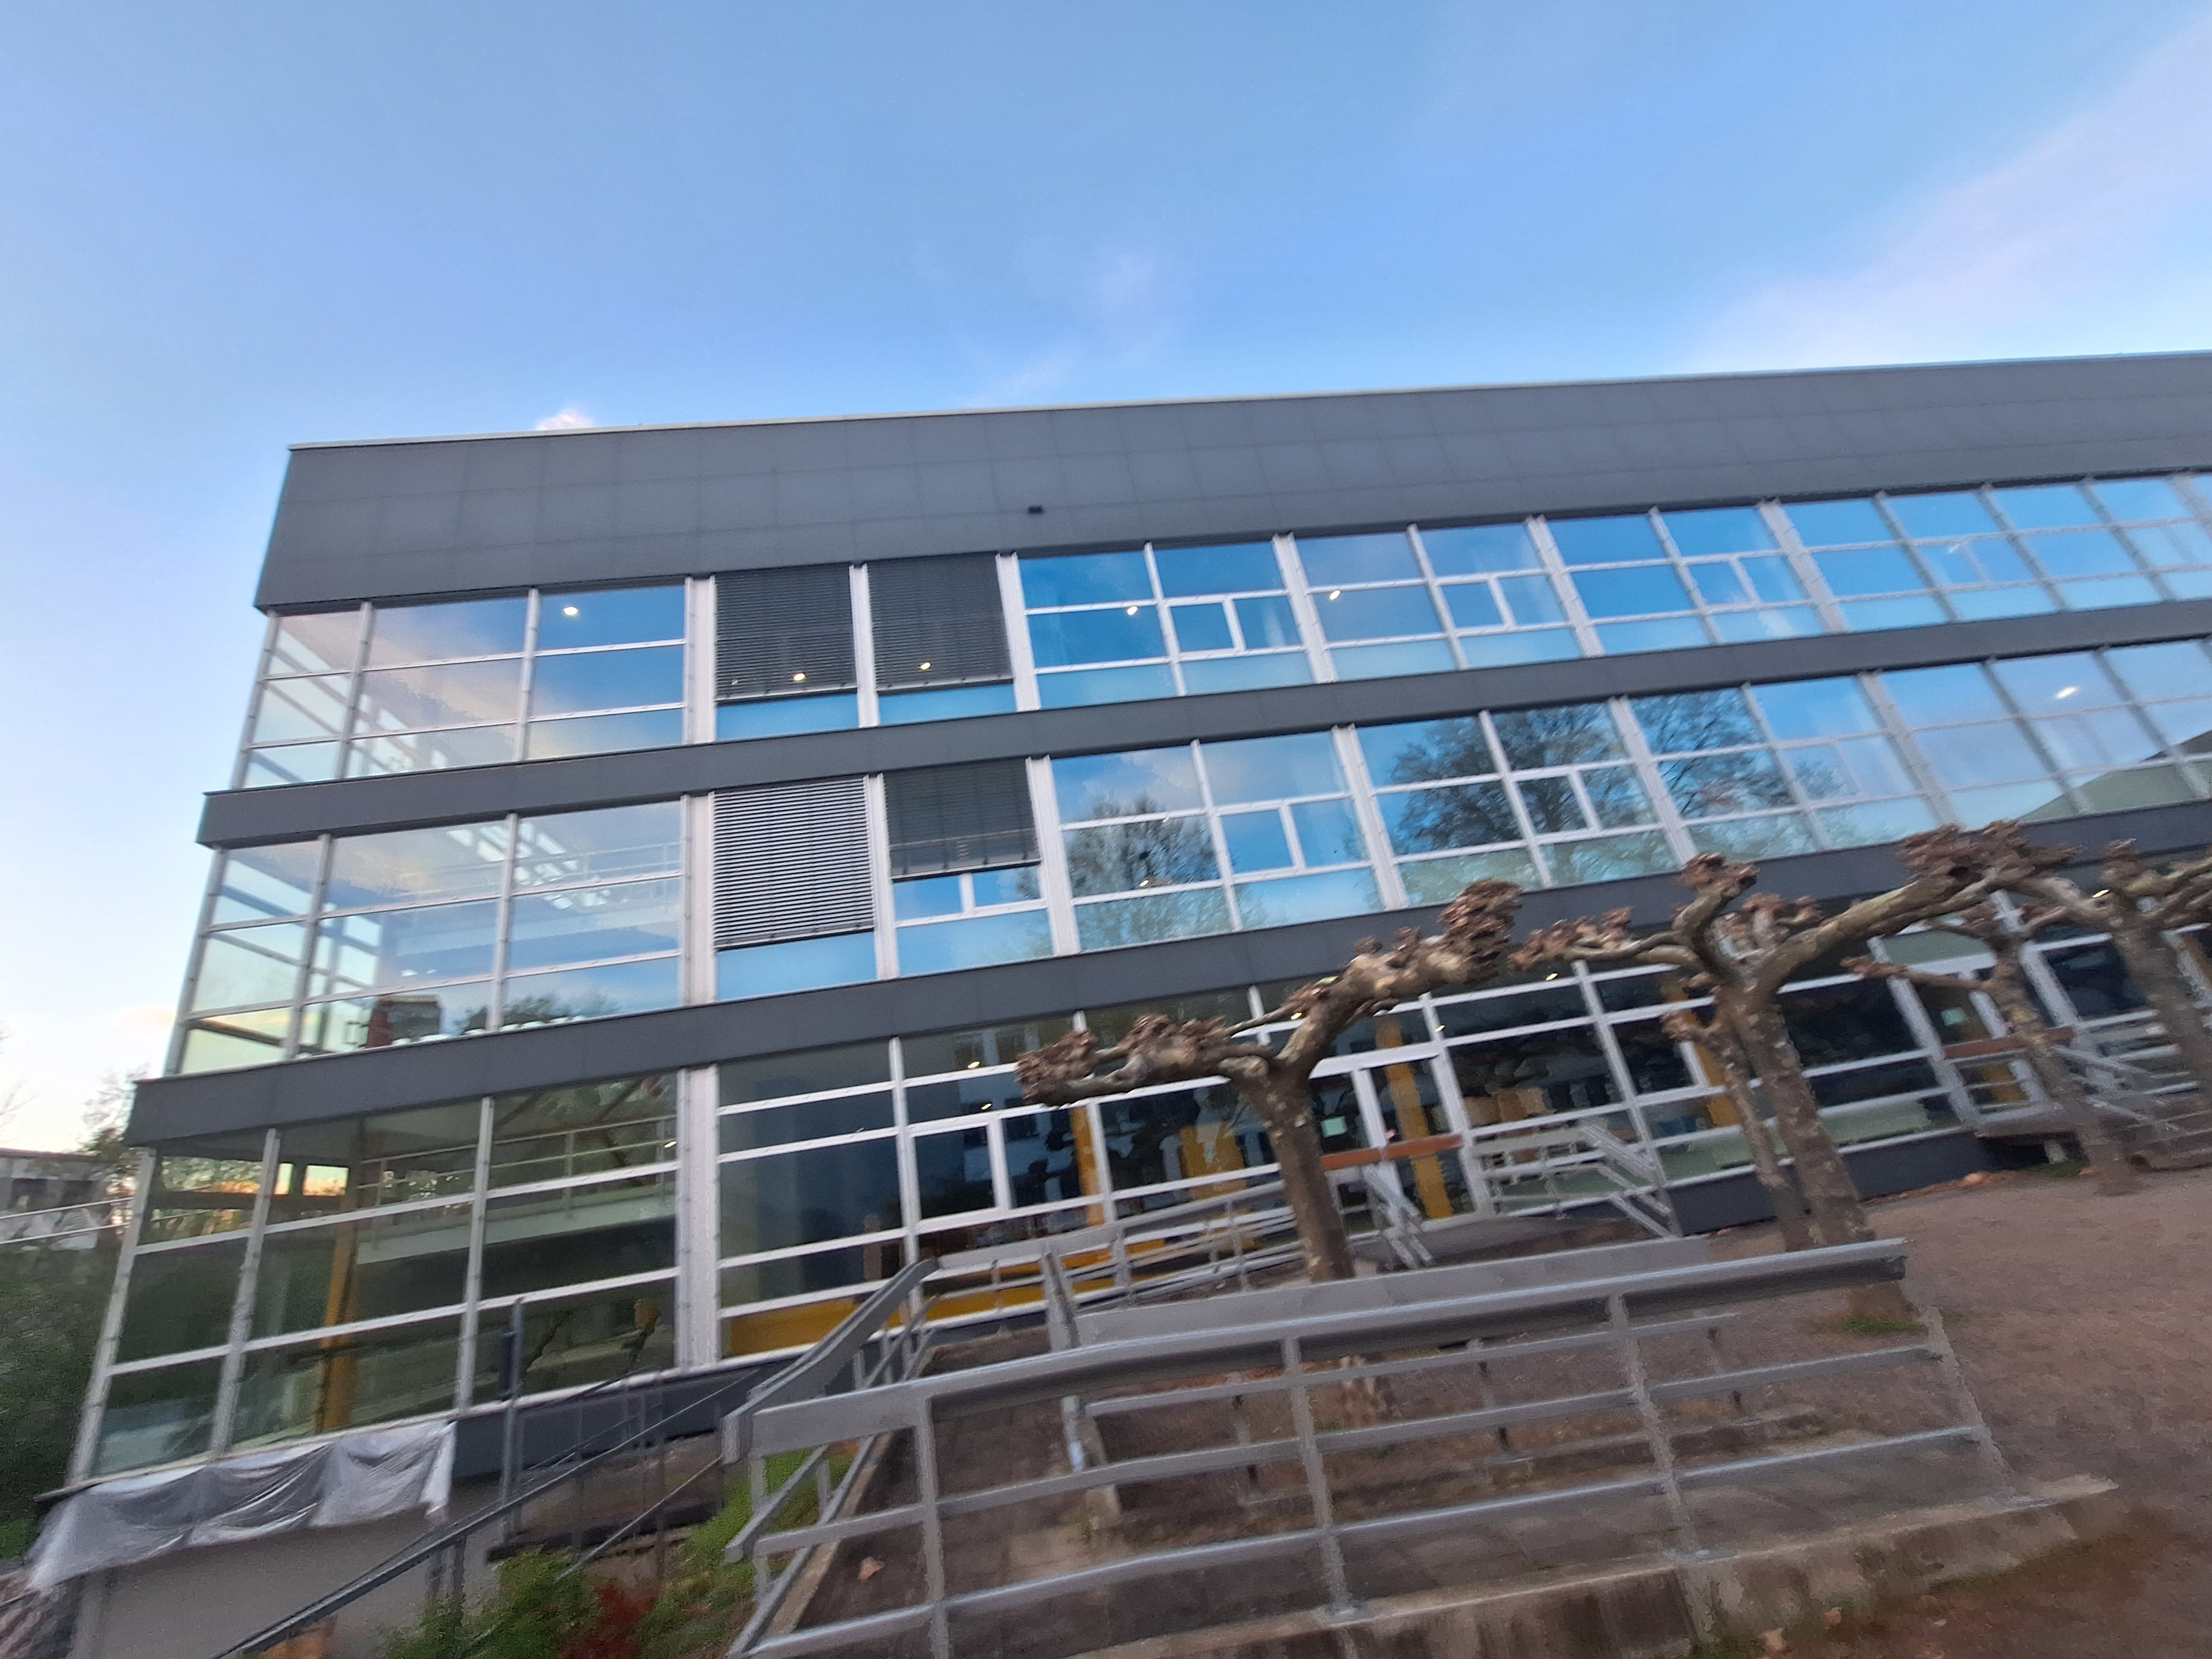
Building: Biegenstraße 14